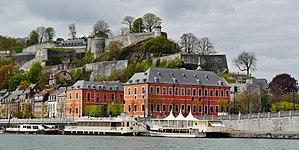
Namur est une ville francophone de Belgique, capitale de la Wallonie depuis 1986, et chef-lieu de la province de Namur. La ville occupe une position centrale à 62,5 km au sud-est de Bruxelles, à 40 km à l'est de Charleroi et à 66 km à l'ouest de Liège.